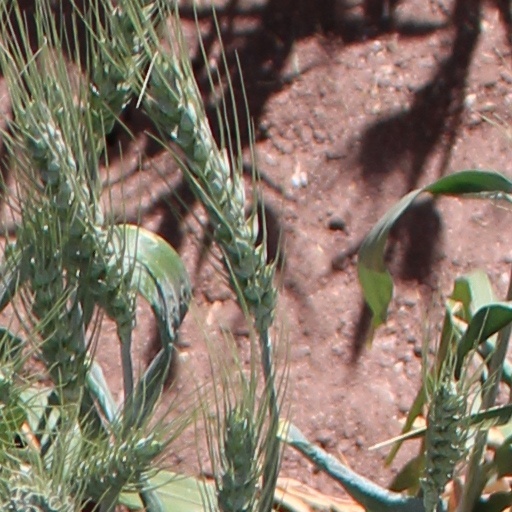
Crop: wheat